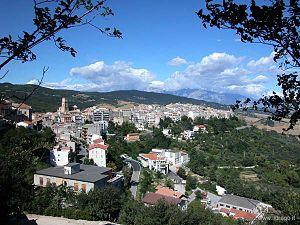
Atessa est une commune italienne d'environ 10 580 habitants, située dans la province de Chieti, dans la région Abruzzes, en Italie méridionale.